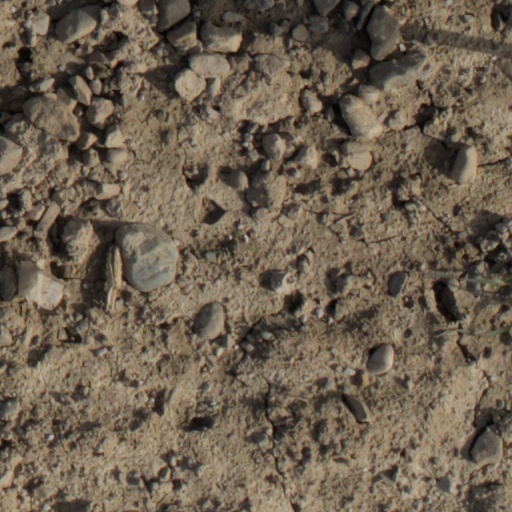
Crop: wheat